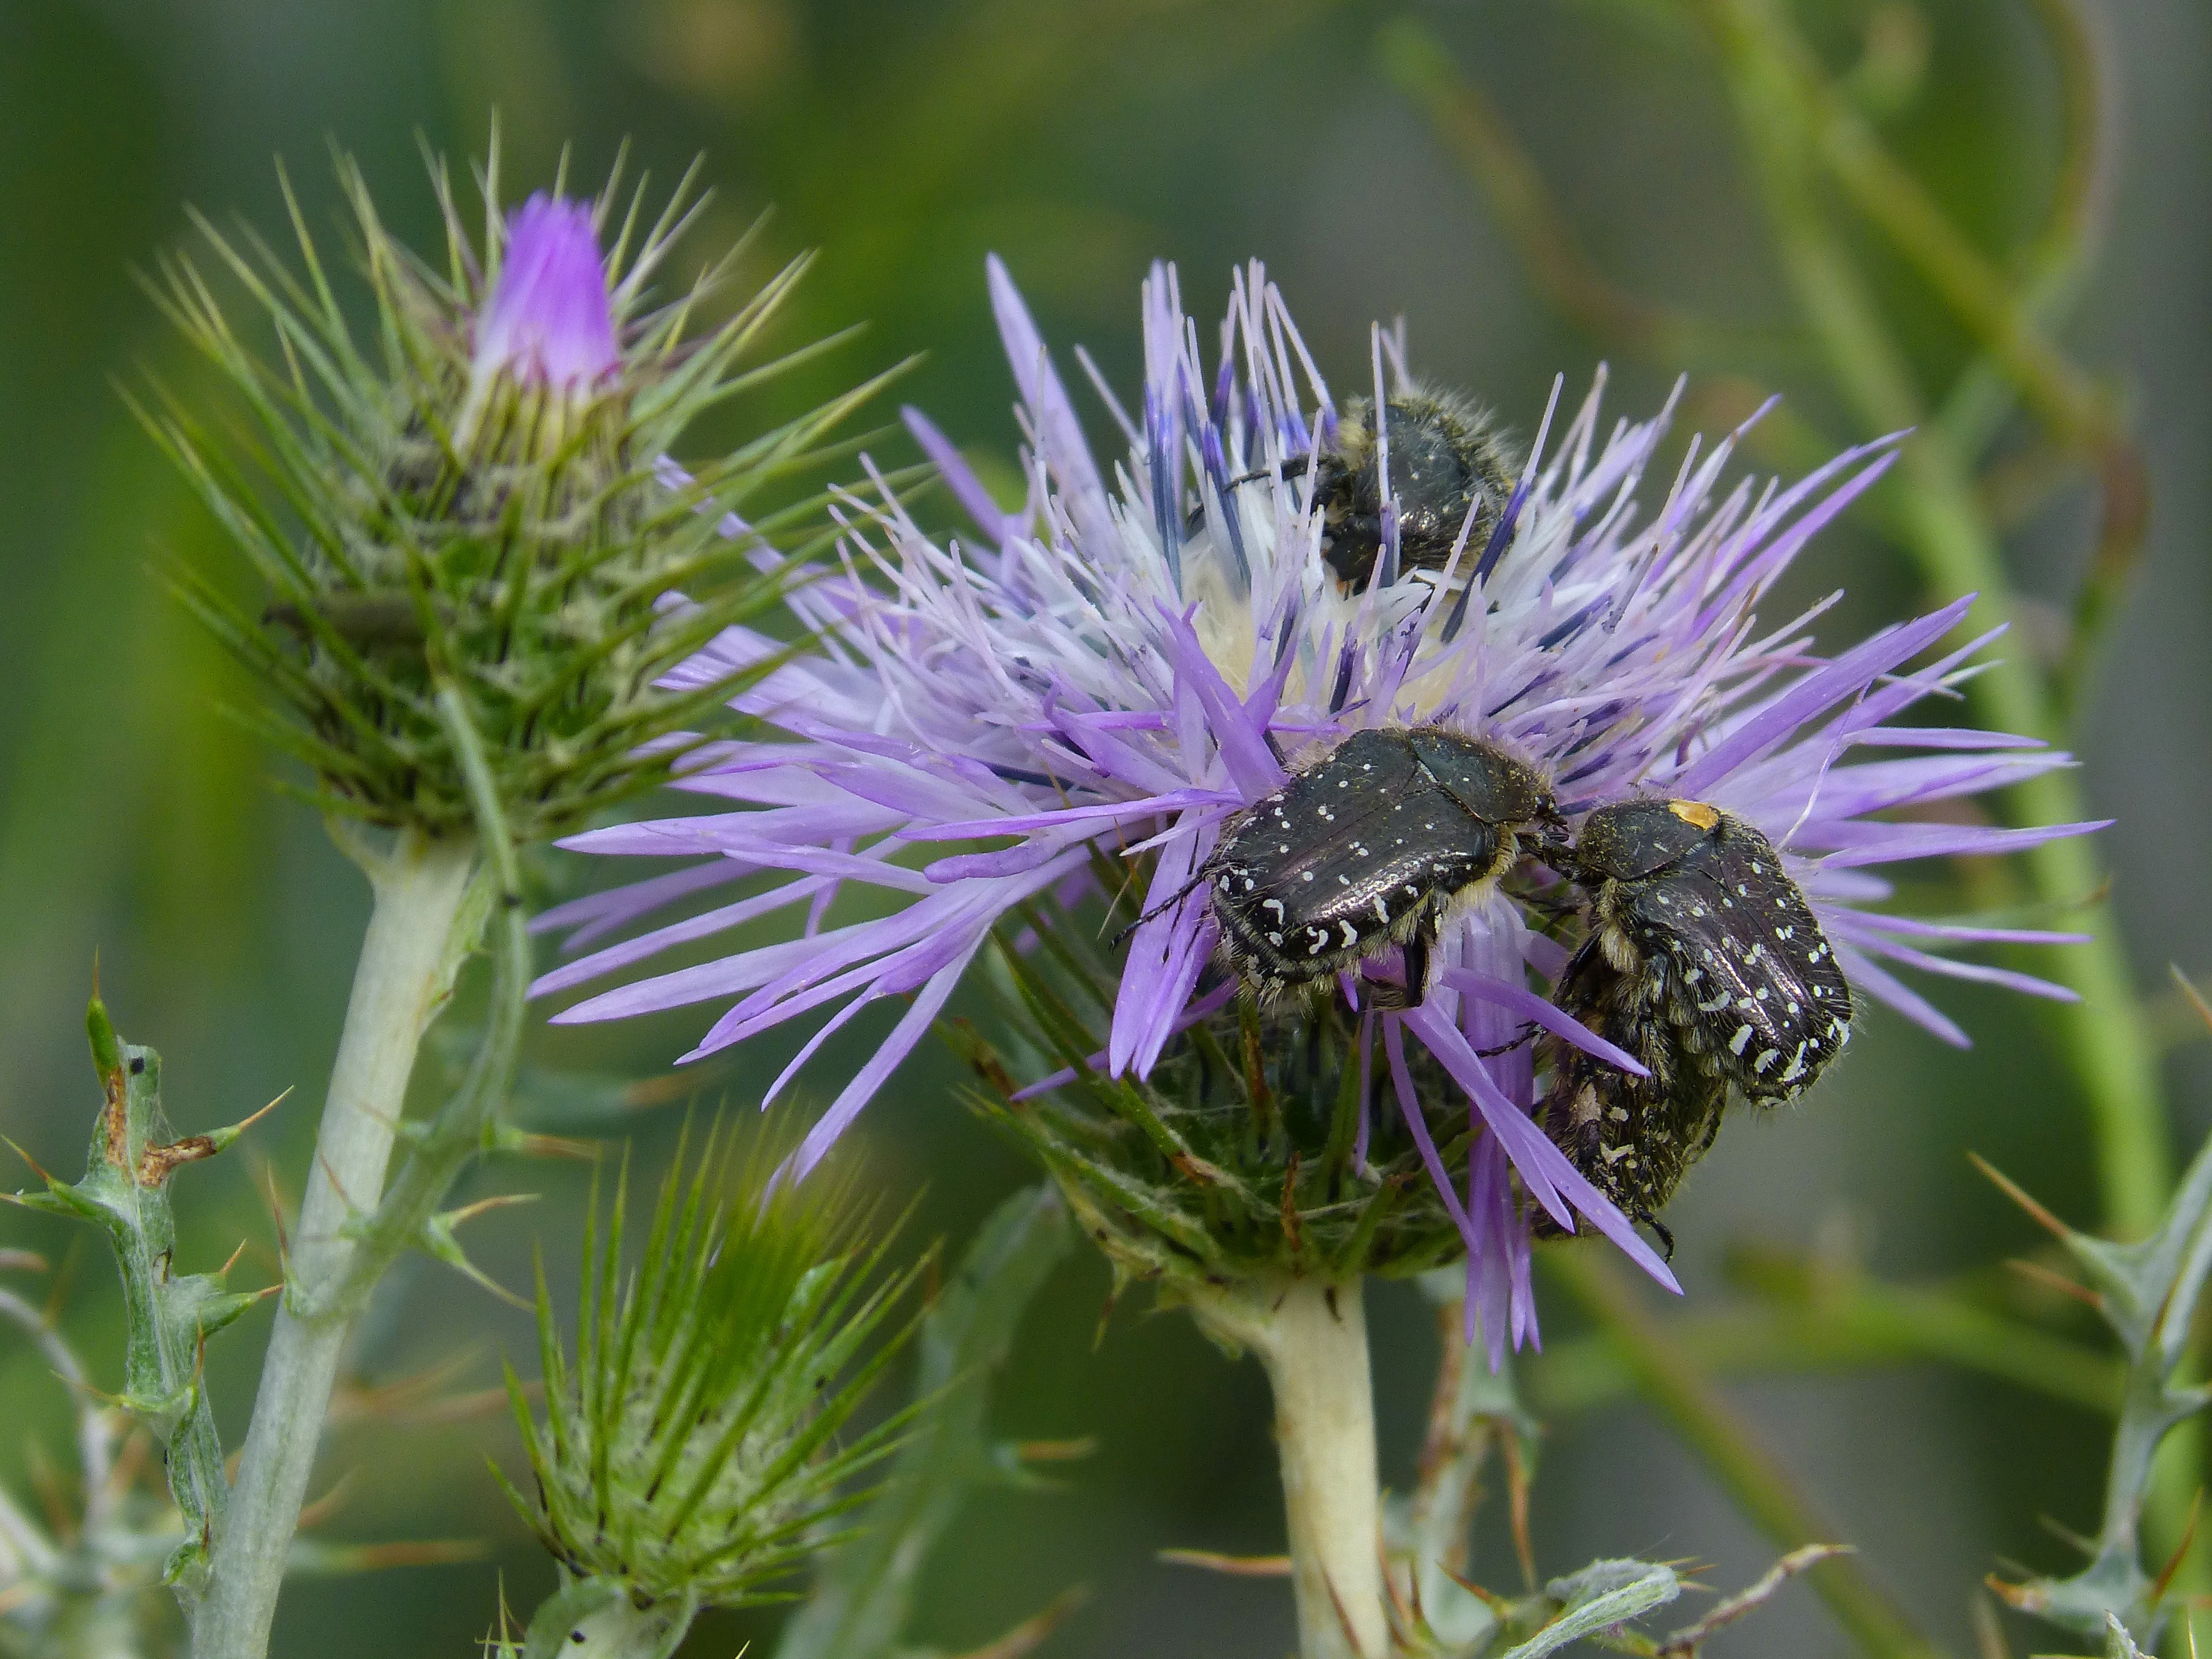
plant, flower, insect, botany, flora, wildflower, close up, thistle, beetle, nectar, coleoptera, macro photography, flowering plant, daisy family, silybum, oxythyrea funesta, land plant, artichoke thistle, jasione montana, hairy beetle